Mono Lake

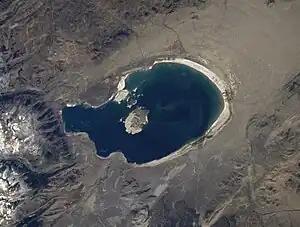
Image of Mono Lake from space, 1985

From 4.5 to 2.6 million years ago, large volumes of basalt were extruded around what is now Cowtrack Mountain (east and south of Mono Basin); eventually covering and reaching a maximum thickness of . Later volcanism in the area occurred 3.8 million to 250,000 years ago. This activity was northwest of Mono Basin and included the formation of Aurora Crater, Beauty Peak, Cedar Hill (later an island in the highest stands of Mono Lake), and Mount Hicks.